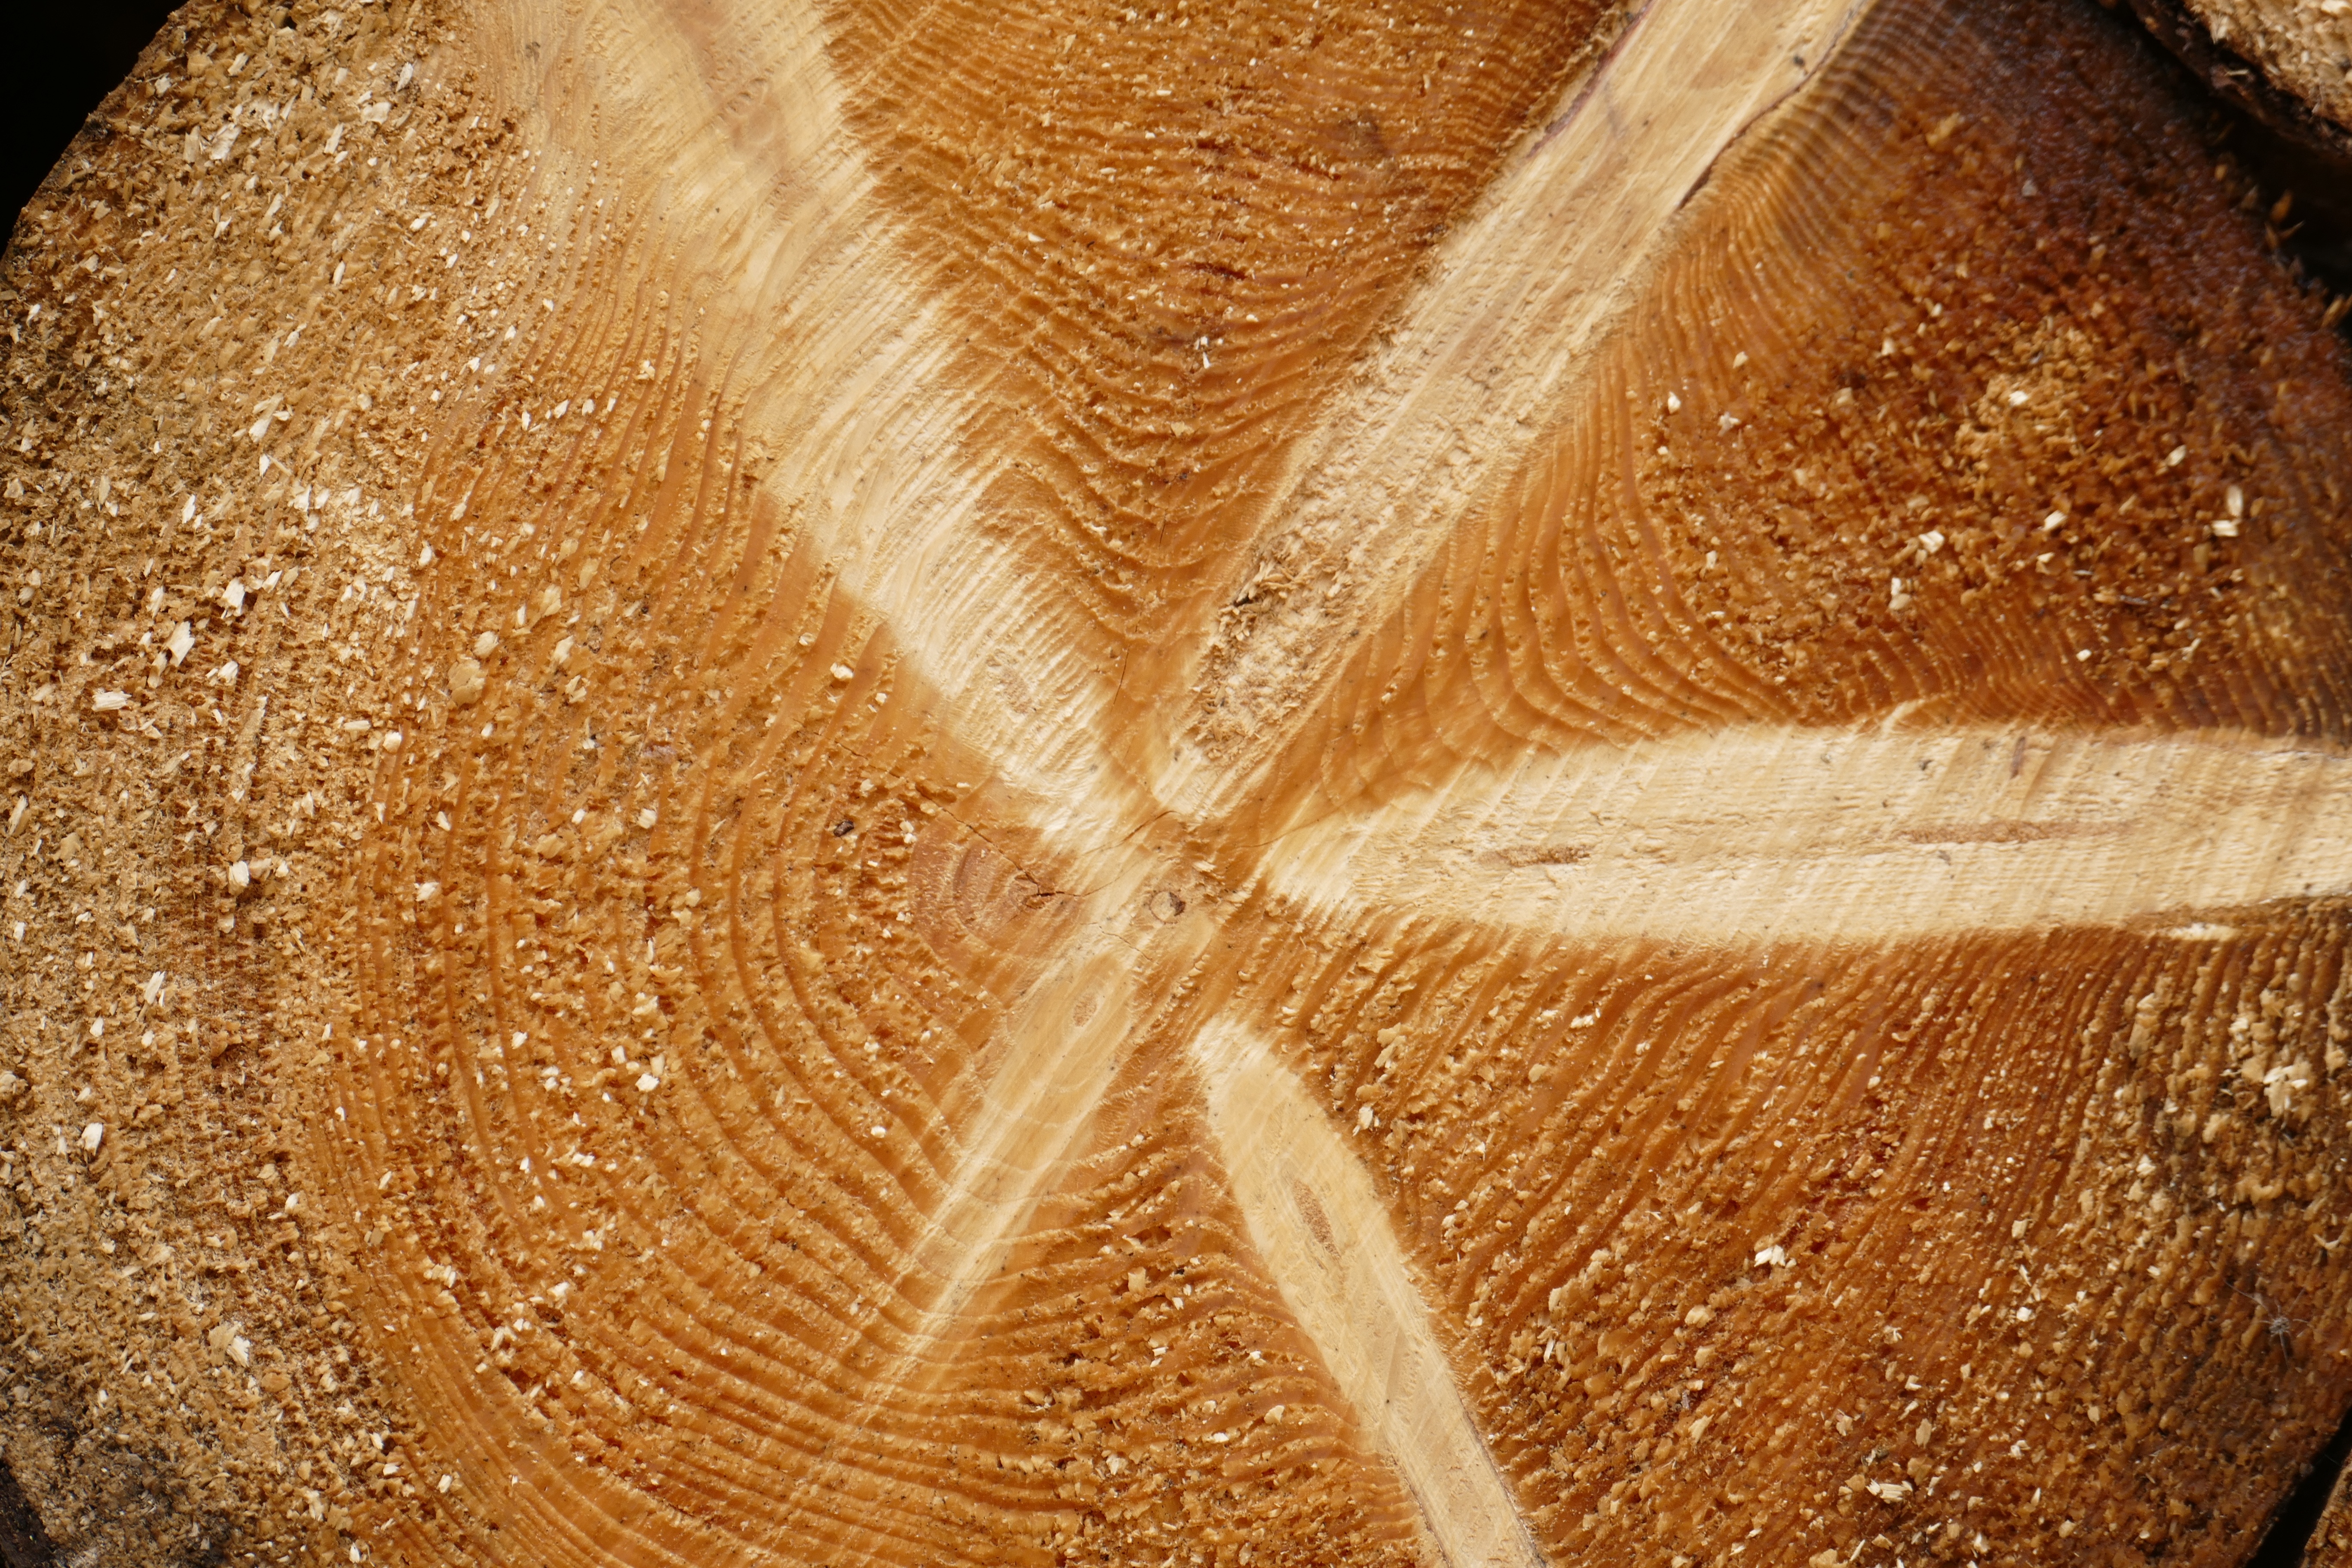
structure, wood, grain, dish, food, produce, bread, close up, rye, baked goods, annual rings, macro photography, tree grates, grass family